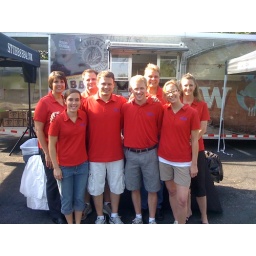
Red shirts in honor of red hat day!